Kankan

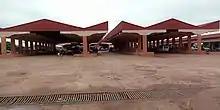
Regional parking of Kankan

Among the places of worship, they are predominantly Muslim mosques. There are also Christian churches and temples : the Roman Catholic Diocese of Kankan (Catholic Church), Église Protestante Évangélique de Guinée (Alliance World Fellowship), Assemblies of God.